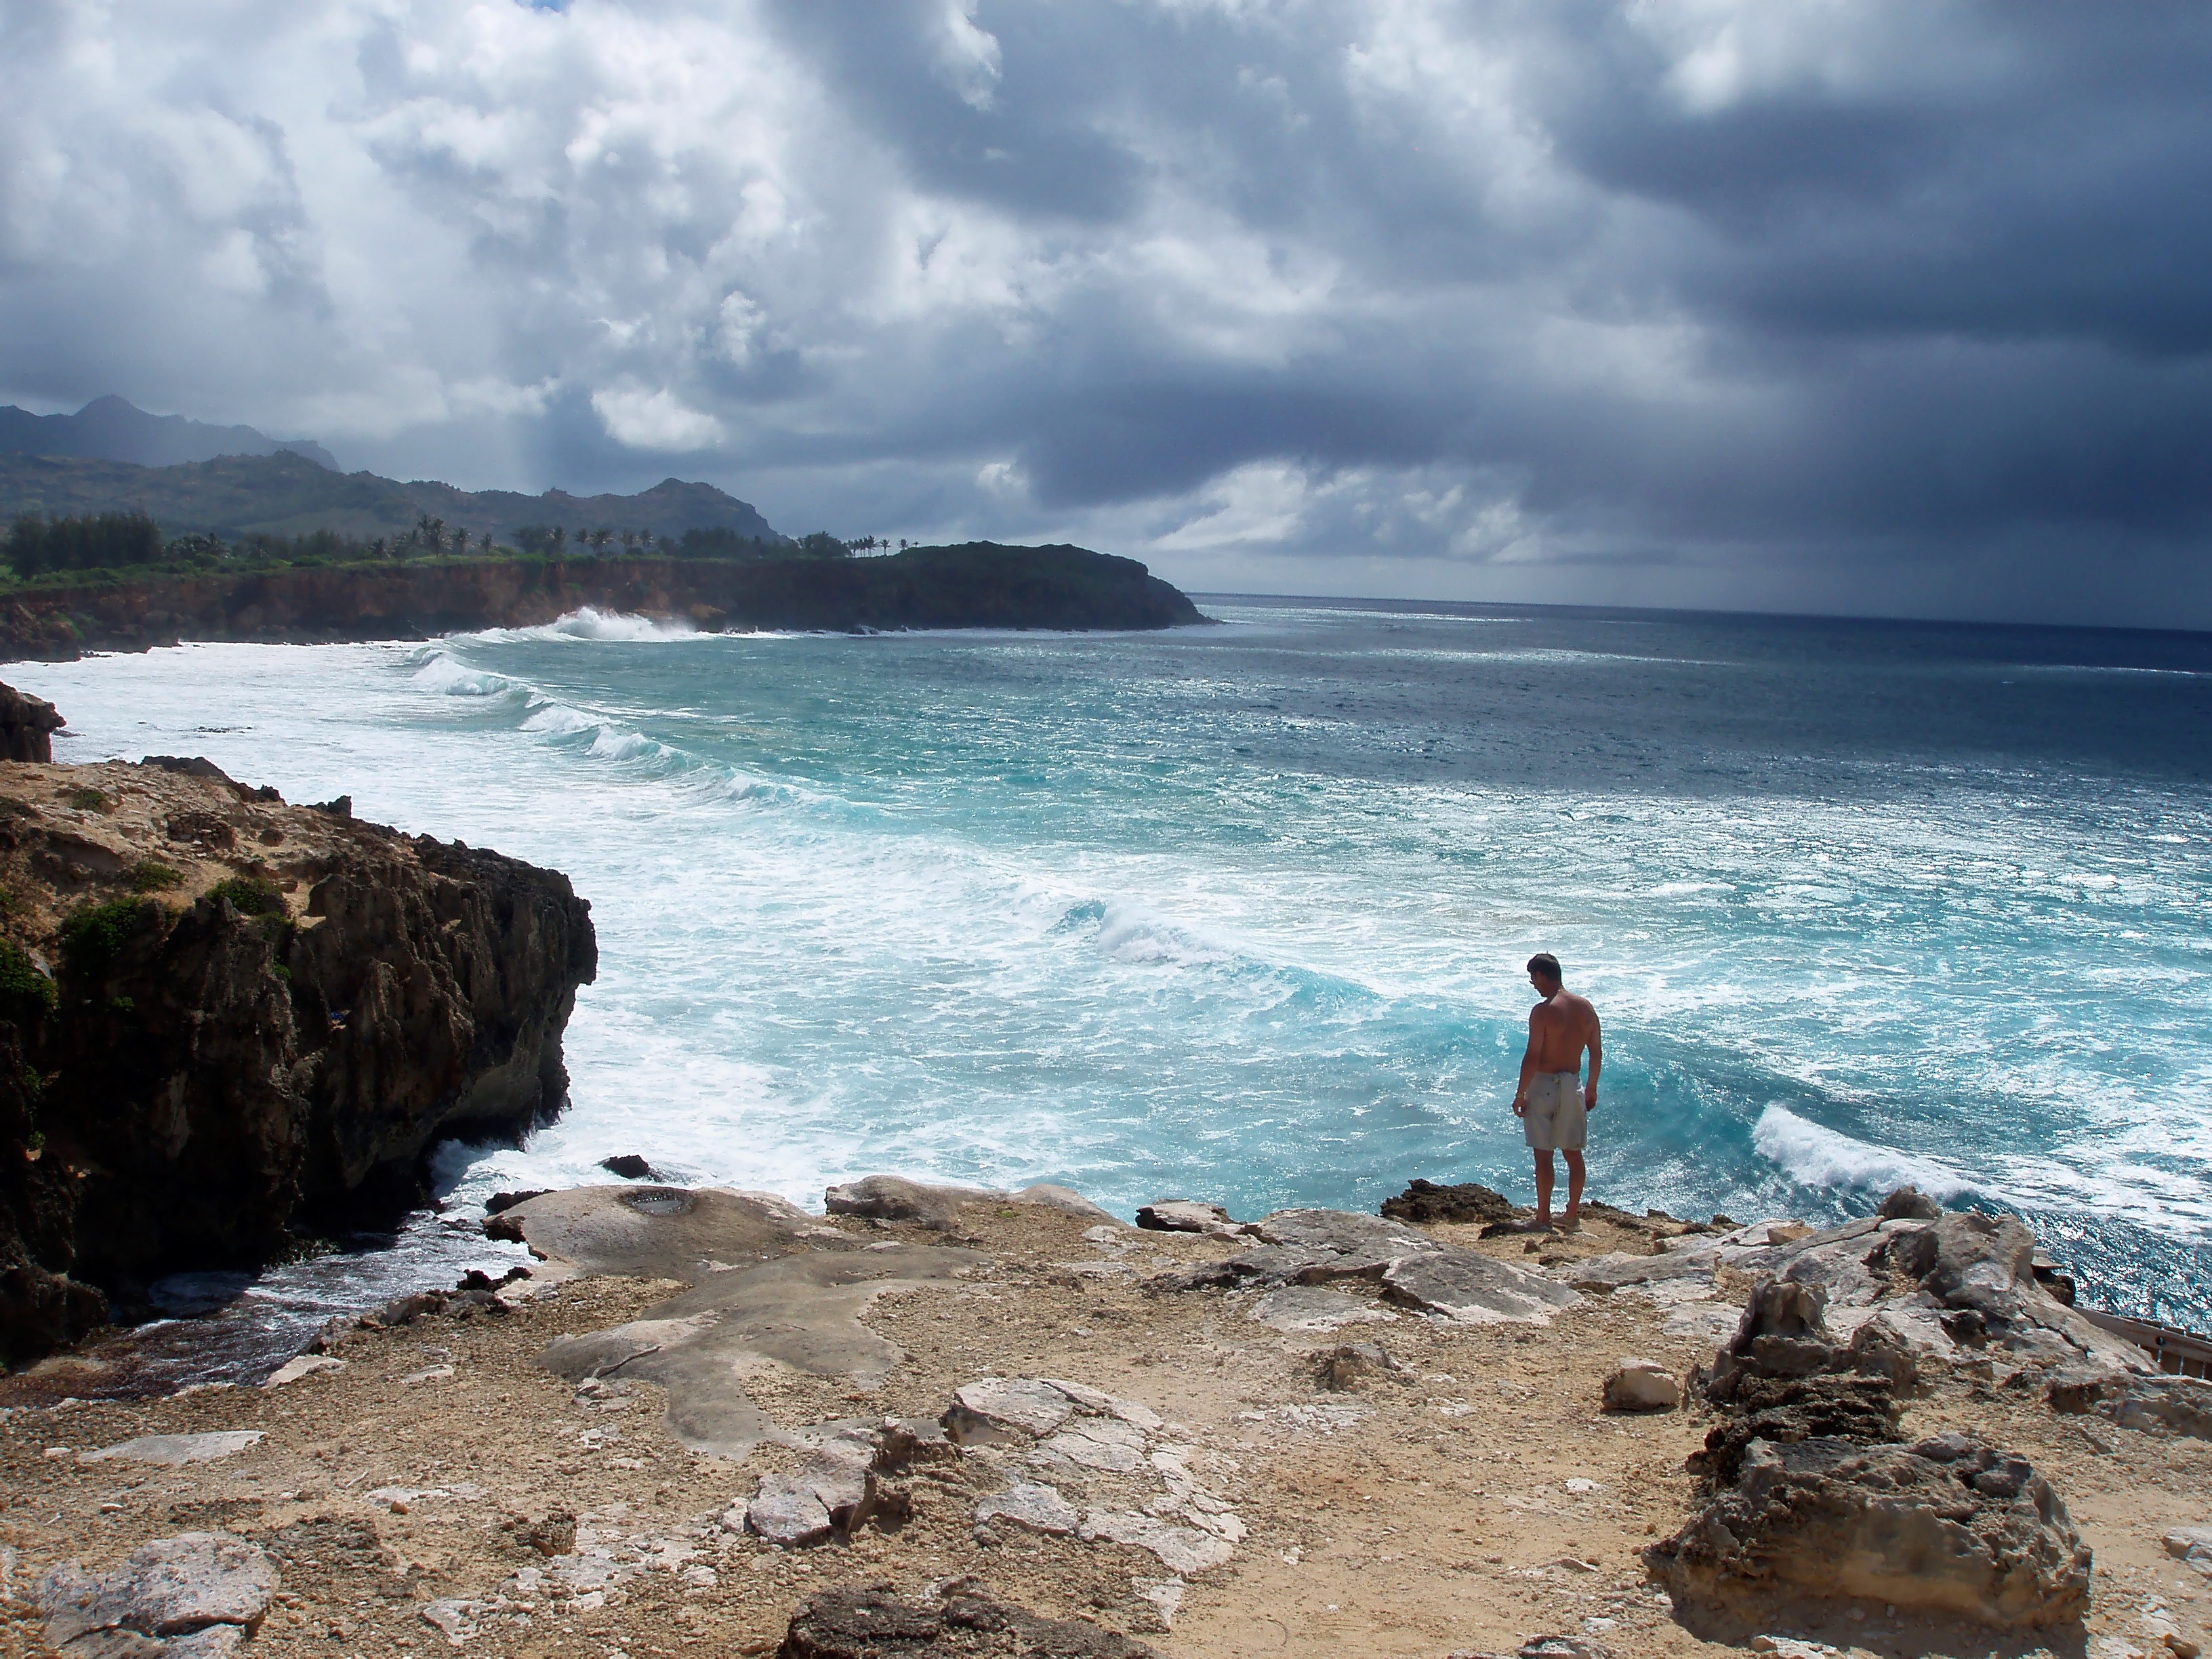
beach, sea, coast, water, rock, ocean, horizon, cloud, shore, wave, vacation, cliff, cove, bay, terrain, material, body of water, cape, wind wave